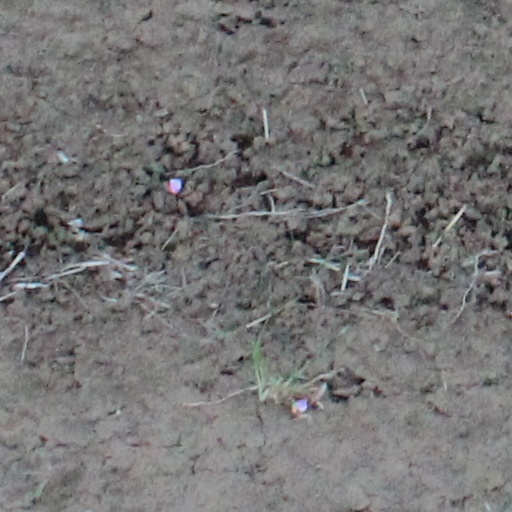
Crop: wheat